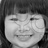
Emotion: happy